Rothschild family

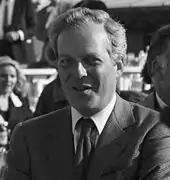
Baron David René de Rothschild, current French chairman of N M Rothschild & Sons and formerly of De Beers

The Rothschild family has been in the winemaking industry for 150 years. In 1853, Nathaniel de Rothschild purchased Château Brane-Mouton and renamed it Château Mouton Rothschild. In 1868, James Mayer de Rothschild purchased the neighbouring Château Lafite and renamed it Château Lafite Rothschild.